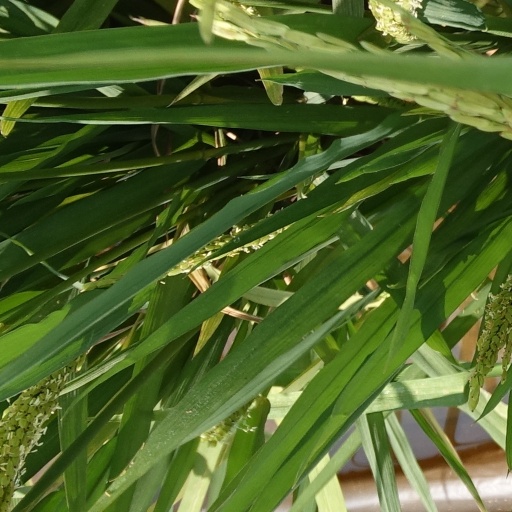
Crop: rice